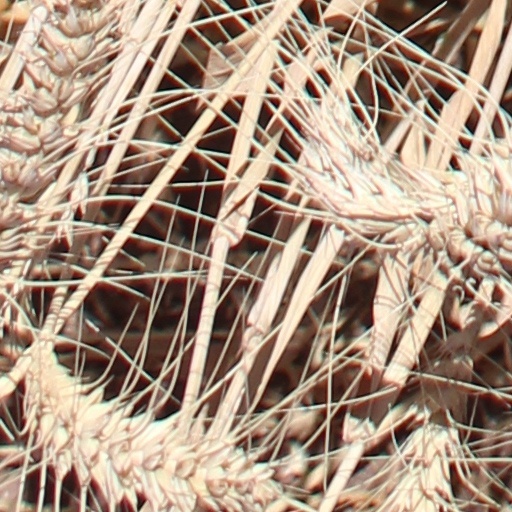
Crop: wheat